Behaalotecha

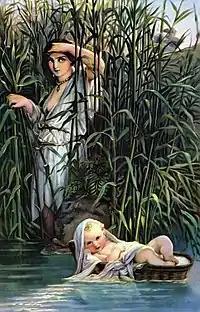
Miriam waiting for the baby Moses in the Nile (19th-century illustration by Hippolyte Delaroche)

Rabbi Ishmael cited Numbers 12:14 as one of ten "a fortiori" ("kal va-chomer") recorded in the Hebrew Bible: (1) In Genesis 44:8, Joseph's brothers told Joseph, "Behold, the money that we found in our sacks' mouths we brought back to you," and they thus reasoned, "how then should we steal?" (2) In Exodus 6:12, Moses told God, "Behold, the children of Israel have not hearkened to me," and reasoned that surely even more, "How then shall Pharaoh hear me?" (3) In Deuteronomy 31:27, Moses said to the Israelites, "Behold, while I am yet alive with you this day, you have been rebellious against the Lord," and reasoned that it would follow, "And how much more after my death?" (4) In Numbers 12:14, "the Lord said to Moses: 'If her (Miriam's) father had but spit in her face,'" surely it would stand to reason, "'Should she not hide in shame seven days?'" (5) In Jeremiah 12:5, the prophet asked, "If you have run with the footmen, and they have wearied you," is it not logical to conclude, "Then how can you contend with horses?" (6) In 1 Samuel 23:3, David's men said to him, "Behold, we are afraid here in Judah," and thus surely it stands to reason, "How much more then if we go to Keilah?" (7) Also in Jeremiah 12:5, the prophet asked, "And if in a land of Peace where you are secure" you are overcome, is it not logical to ask, "How will you do in the thickets of the Jordan?" (8) Proverbs 11:31 reasoned, "Behold, the righteous shall be requited in the earth," and does it not follow, "How much more the wicked and the sinner?" (9) In Esther 9:12, "The king said to Esther the queen: 'The Jews have slain and destroyed 500 men in Shushan the castle,'" and it thus stands to reason, "'What then have they done in the rest of the king's provinces?'" (10) In Ezekiel 15:5, God came to the prophet saying, "Behold, when it was whole, it was usable for no work," and thus surely it is logical to argue, "How much less, when the fire has devoured it, and it is singed?"